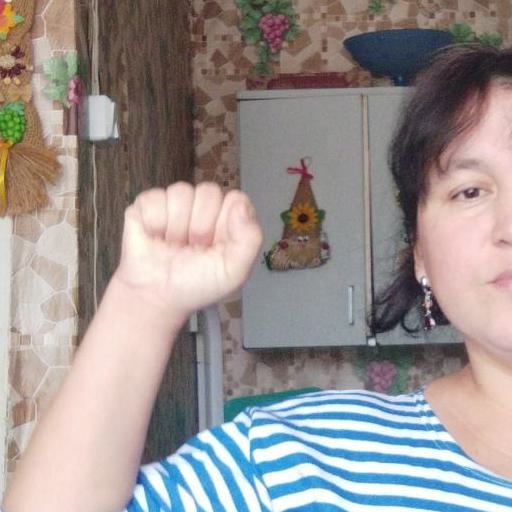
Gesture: fist